St. Luke's Episcopal Church (Cincinnati, Ohio)

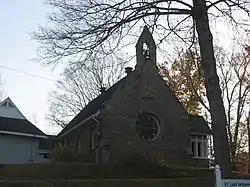
Front and western side of the church

St. Luke's Episcopal Church, formerly the Episcopal Church of the Resurrection, is a historic Episcopal church in the Sayler Park neighborhood of Cincinnati, Ohio, United States. Designed in the 1870s by master architect Samuel Hannaford, it has been named a historic site.